Ancient Regime of Spain

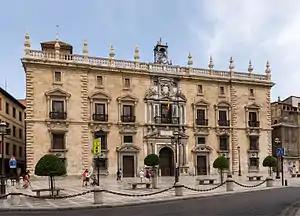
Royal Chancellery of Granada.

Economic life depended only very partially on high-level political decisions, despite the fact that the mercantilist orientation of the monarchy's economic policy (judged by the arbitrists, founders of economic science) was very pronounced. In the Crown of Aragon, medieval institutions such as the Llotja and the Taula de canvi, as well as the Consulate of the Sea and Commerce Consulate (also present in Castile), presided over long-distance trade, which, with the colonization of America, it became vital to control. This function was monopolistically entrusted to the "Casa de Contratación" in Seville. A similar institution was even envisaged, which would have operated in La Coruña, to control the expected spice trade with the Maluku Islands, but the cession of these islands to Portugal frustrated it. The freedom of trade with the Americas was one of the issues that the enlightenment policy of the 18th century tried to develop, opening the monopoly (then exercised by Cadiz) to other peninsular ports (1788), after the development of chartered companies such as the Guipuzcoan Company of Caracas (1728), later transformed into the Royal Company of the Philippines (1785).